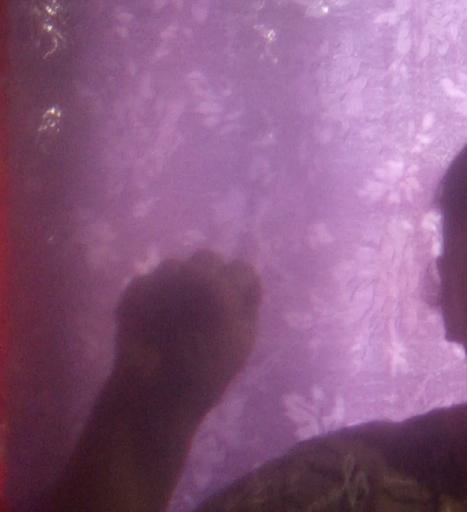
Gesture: fist